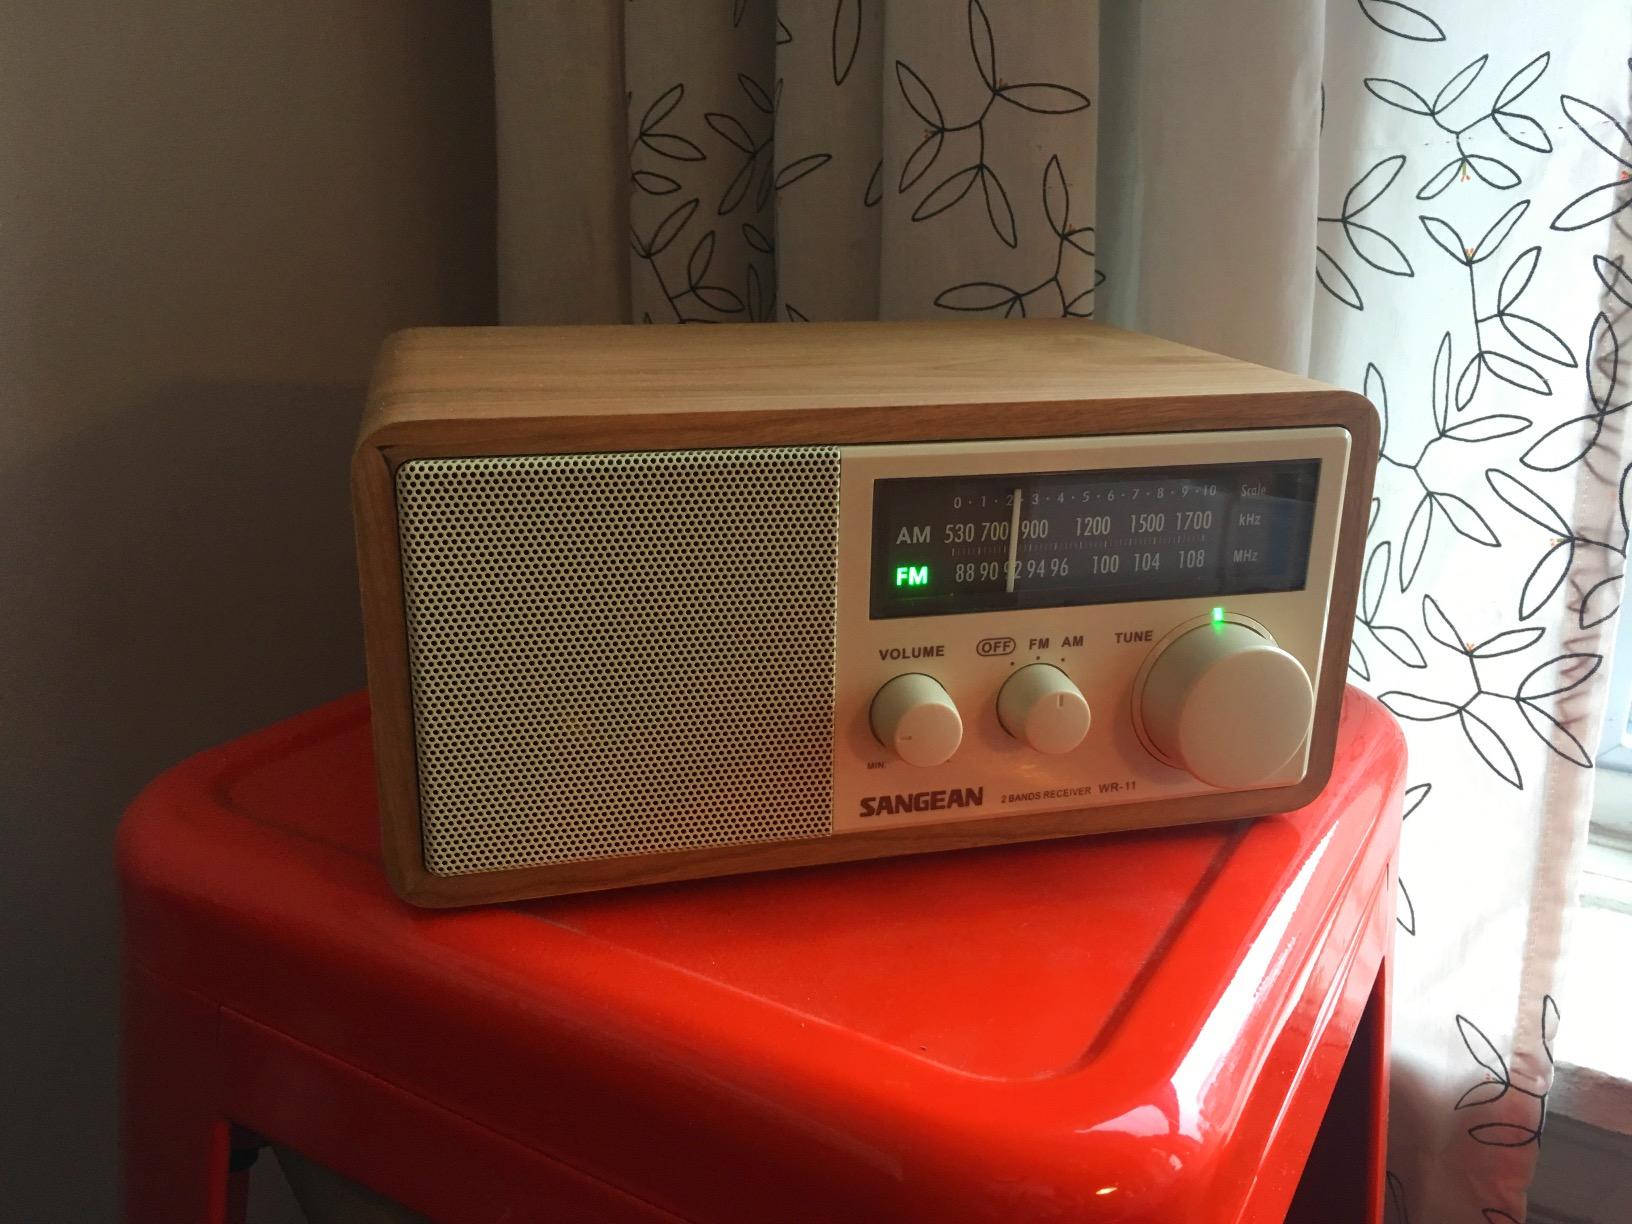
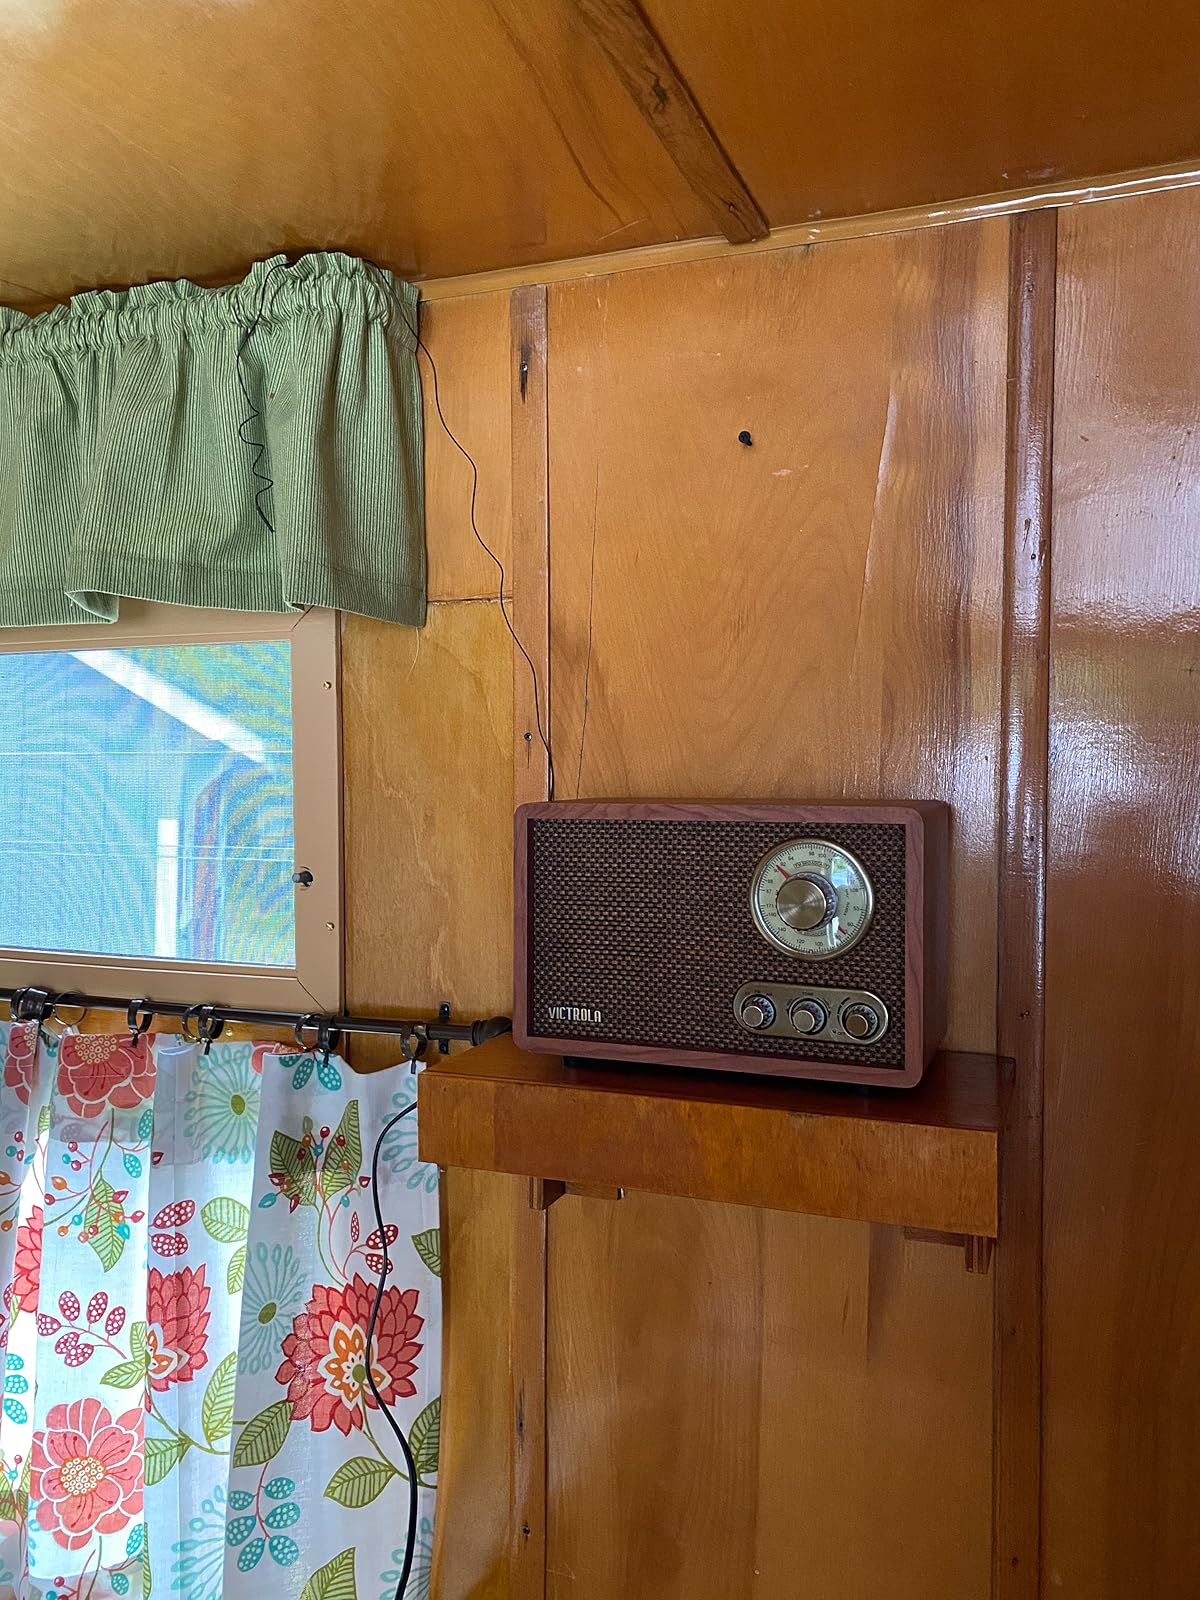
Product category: radio
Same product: no